Bilbao

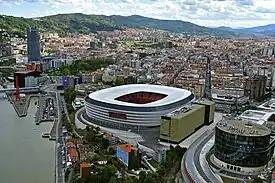
The San Mamés stadium, home venue of Athletic Bilbao

Long-distance rail lines connect Bilbao with Madrid, Barcelona and other destinations in northern Spain. The city has four railway stations: the Bilbao-Abando and Bilbao-Concordia railway stations are owned by Adif and operated by the Spanish railways Renfe, whereas the Bilbao-Atxuri and Zazpikaleak/Casco Viejo stations are owned by the Basque railway network ETS and operated by Euskotren, serving short-distance local destinations.